Africa Research Institute

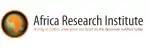
Aiming to reflect, understand and build on the dynamism in Africa today

The Africa Research Institute (ARI) is an independent not-for-profit think-tank based in the United Kingdom. It is the only think-tank in the UK to focus exclusively on political, economic and social issues in sub-Saharan Africa. ARI strives to inform domestic and international policy making through publishing research and hosting interactive events.